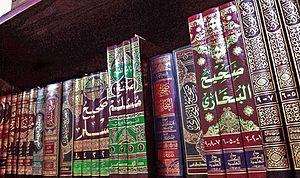
L'islam est une religion abrahamique s'appuyant sur le dogme du monothéisme absolu et prenant sa source dans le Coran, considéré comme le réceptacle de la parole de Dieu révélée, au VIIᵉ siècle en Arabie, à Mahomet, proclamé par les adhérents de l'islam comme étant le dernier prophète de Dieu. Un adepte de l'islam est appelé un musulman ; il a des devoirs cultuels, souvent appelés les « piliers de l'islam ». Les musulmans croient que Dieu est unique et indivisible et que l'islam est la religion naturelle au sens où elle n'a pas besoin de la foi en l'unicité divine pour constater l'existence de Dieu, cette vérité étant donnée tout entière dès le premier jour et dès le premier Homme. Ainsi, elle se présente comme un retour sur les pas d'Abraham, en une soumission exclusive à la volonté d'Allah.
Un hadith ou hadîth est une communication orale du prophète de l'islam Mahomet et, par extension, un recueil qui comprend l'ensemble des traditions relatives aux actes et aux paroles de Mahomet et de ses compagnons, précédées chacune d'une chaîne de transmetteurs remontant jusqu'à Mahomet. Considérés comme des principes de gouvernance personnelle et collective pour certains courants musulmans, ils sont aussi désignés sous le nom de « la tradition du Prophète ».